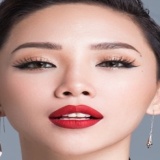
ca sĩ Tóc Tiên